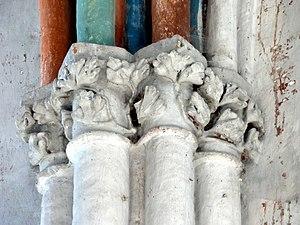
Chapiteau(x) - voir titre.
L'église Saint-Pierre est une église catholique paroissiale située à Genainville, en France. C'est l'une des rares églises à double nef de la région, et elle possède l'unique chœur-halle dans le XIIIᵉ siècle du Vexin français, les autres étant, pour la plupart, localisés autour de la moyenne vallée de l'Oise. La façade Renaissance parfaitement symétrique est attribuée à Jean Grappin, et date du milieu du XVIᵉ siècle. C'est la dernière partie construite, après l'achèvement de la nef. Bien que seulement légèrement plus ancienne, celle-ci affiche encore le style gothique flamboyant, hormis certaines clés de voûte. Les chapiteaux des arcades datent en revanche du début du XIIIᵉ siècle, et subsistent de la précédente église. C'est sans doute également le cas des piles et arcades du clocher, qui pourraient même remonter au XIIᵉ siècle, et ont seulement été mises au goût du jour au deuxième quart du XVIᵉ siècle. Quant au chœur carré de deux fois deux travées, il représente la partie la plus remarquable de l'église, et constitue le principal témoignage de l'architecture gothique rayonnante dans ce secteur du département. L'église Saint-Pierre est classée monument historique depuis 1920.